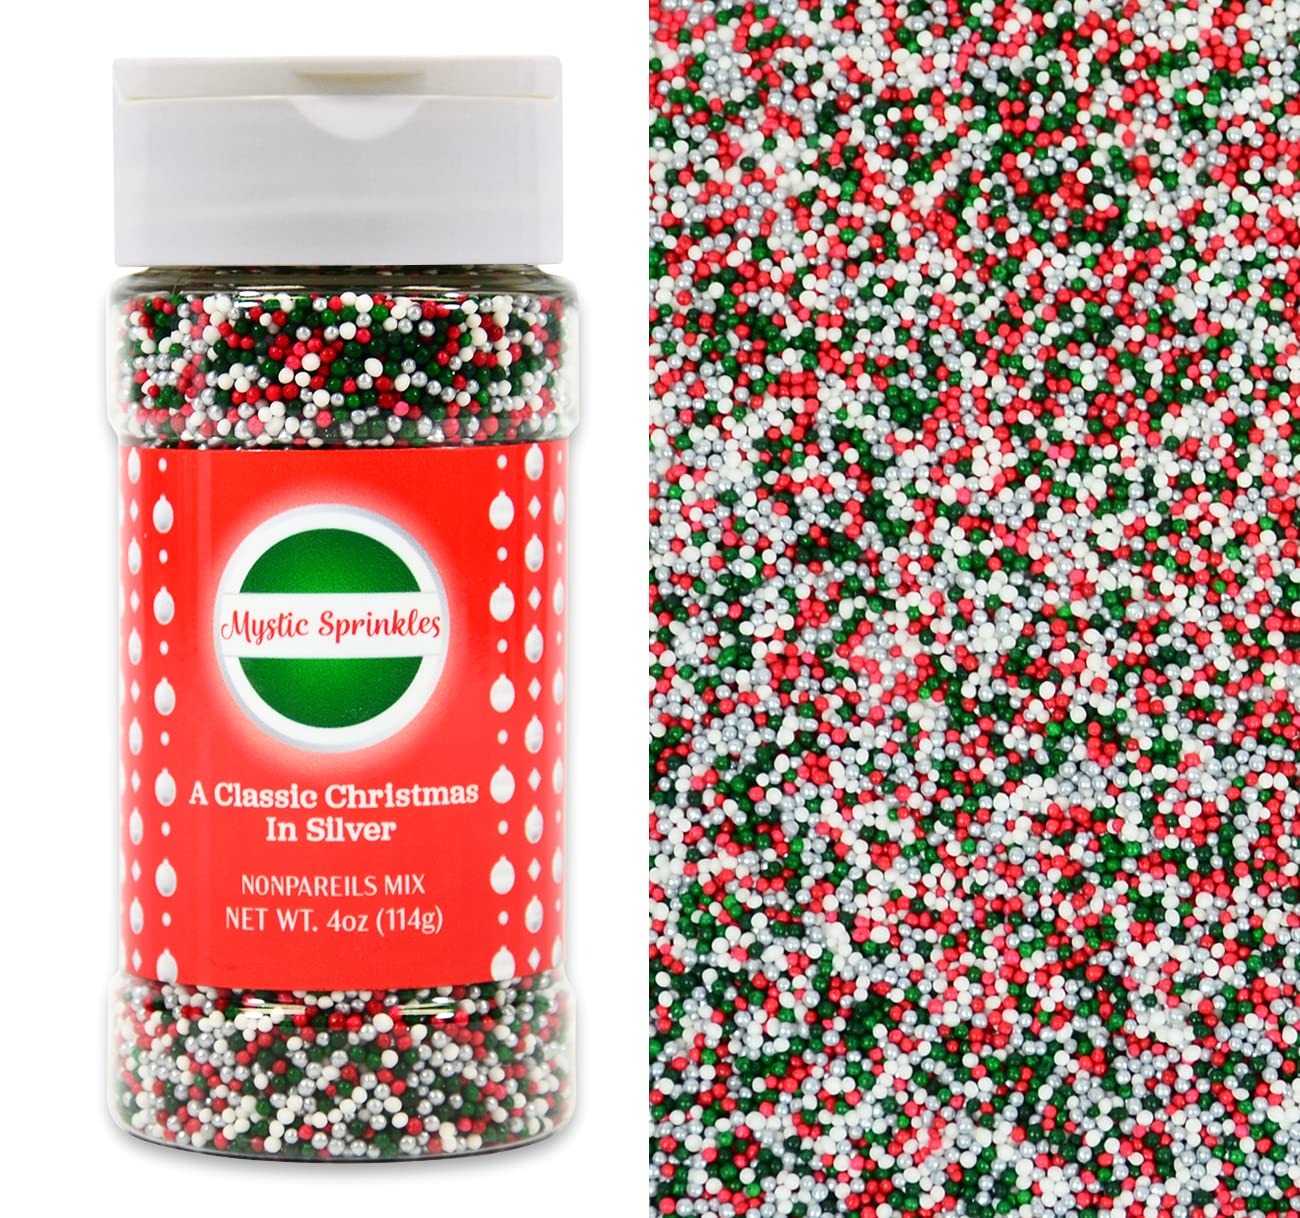
Item Name: Mystic Sprinkles Christmas Holiday Nonpareil Sprinkle Mixes (A Classic Christmas In Silver 4oz)
Bullet Point 1: Gorgeous combination of Nonpareil Sprinkles in Christmas Themes
Bullet Point 2: Bottle sizes and weight vary
Bullet Point 3: Made in the USA
Bullet Point 4: Makes a GREAT gift!
Bullet Point 5: Larger shapes automatically shift to the middle of the bottle. In order to evenly access the larger shapes in these mixes, please dump out your sprinkles into a bowl and dispense from there!
Product Description: Christmas Nonpareil Sprinkle Mixes from Mystic Sprinkles are just what you need to take all of your treats to the next level! These bottles contains an adorable combinations of sprinkles in Christmas Holiday themes, ready to top cookies, cupcakes, brownies, ice cream and more! **Please note! Larger shapes in Nonpareil Mixes will automatically shift to the middle of the bottle, making it seem that there are no large shapes included. In order to evenly access the larger shapes, please dump out your sprinkles into a bowl and dispense from there!**
Value: 3.15
Unit: Ounce

Price: 9.99